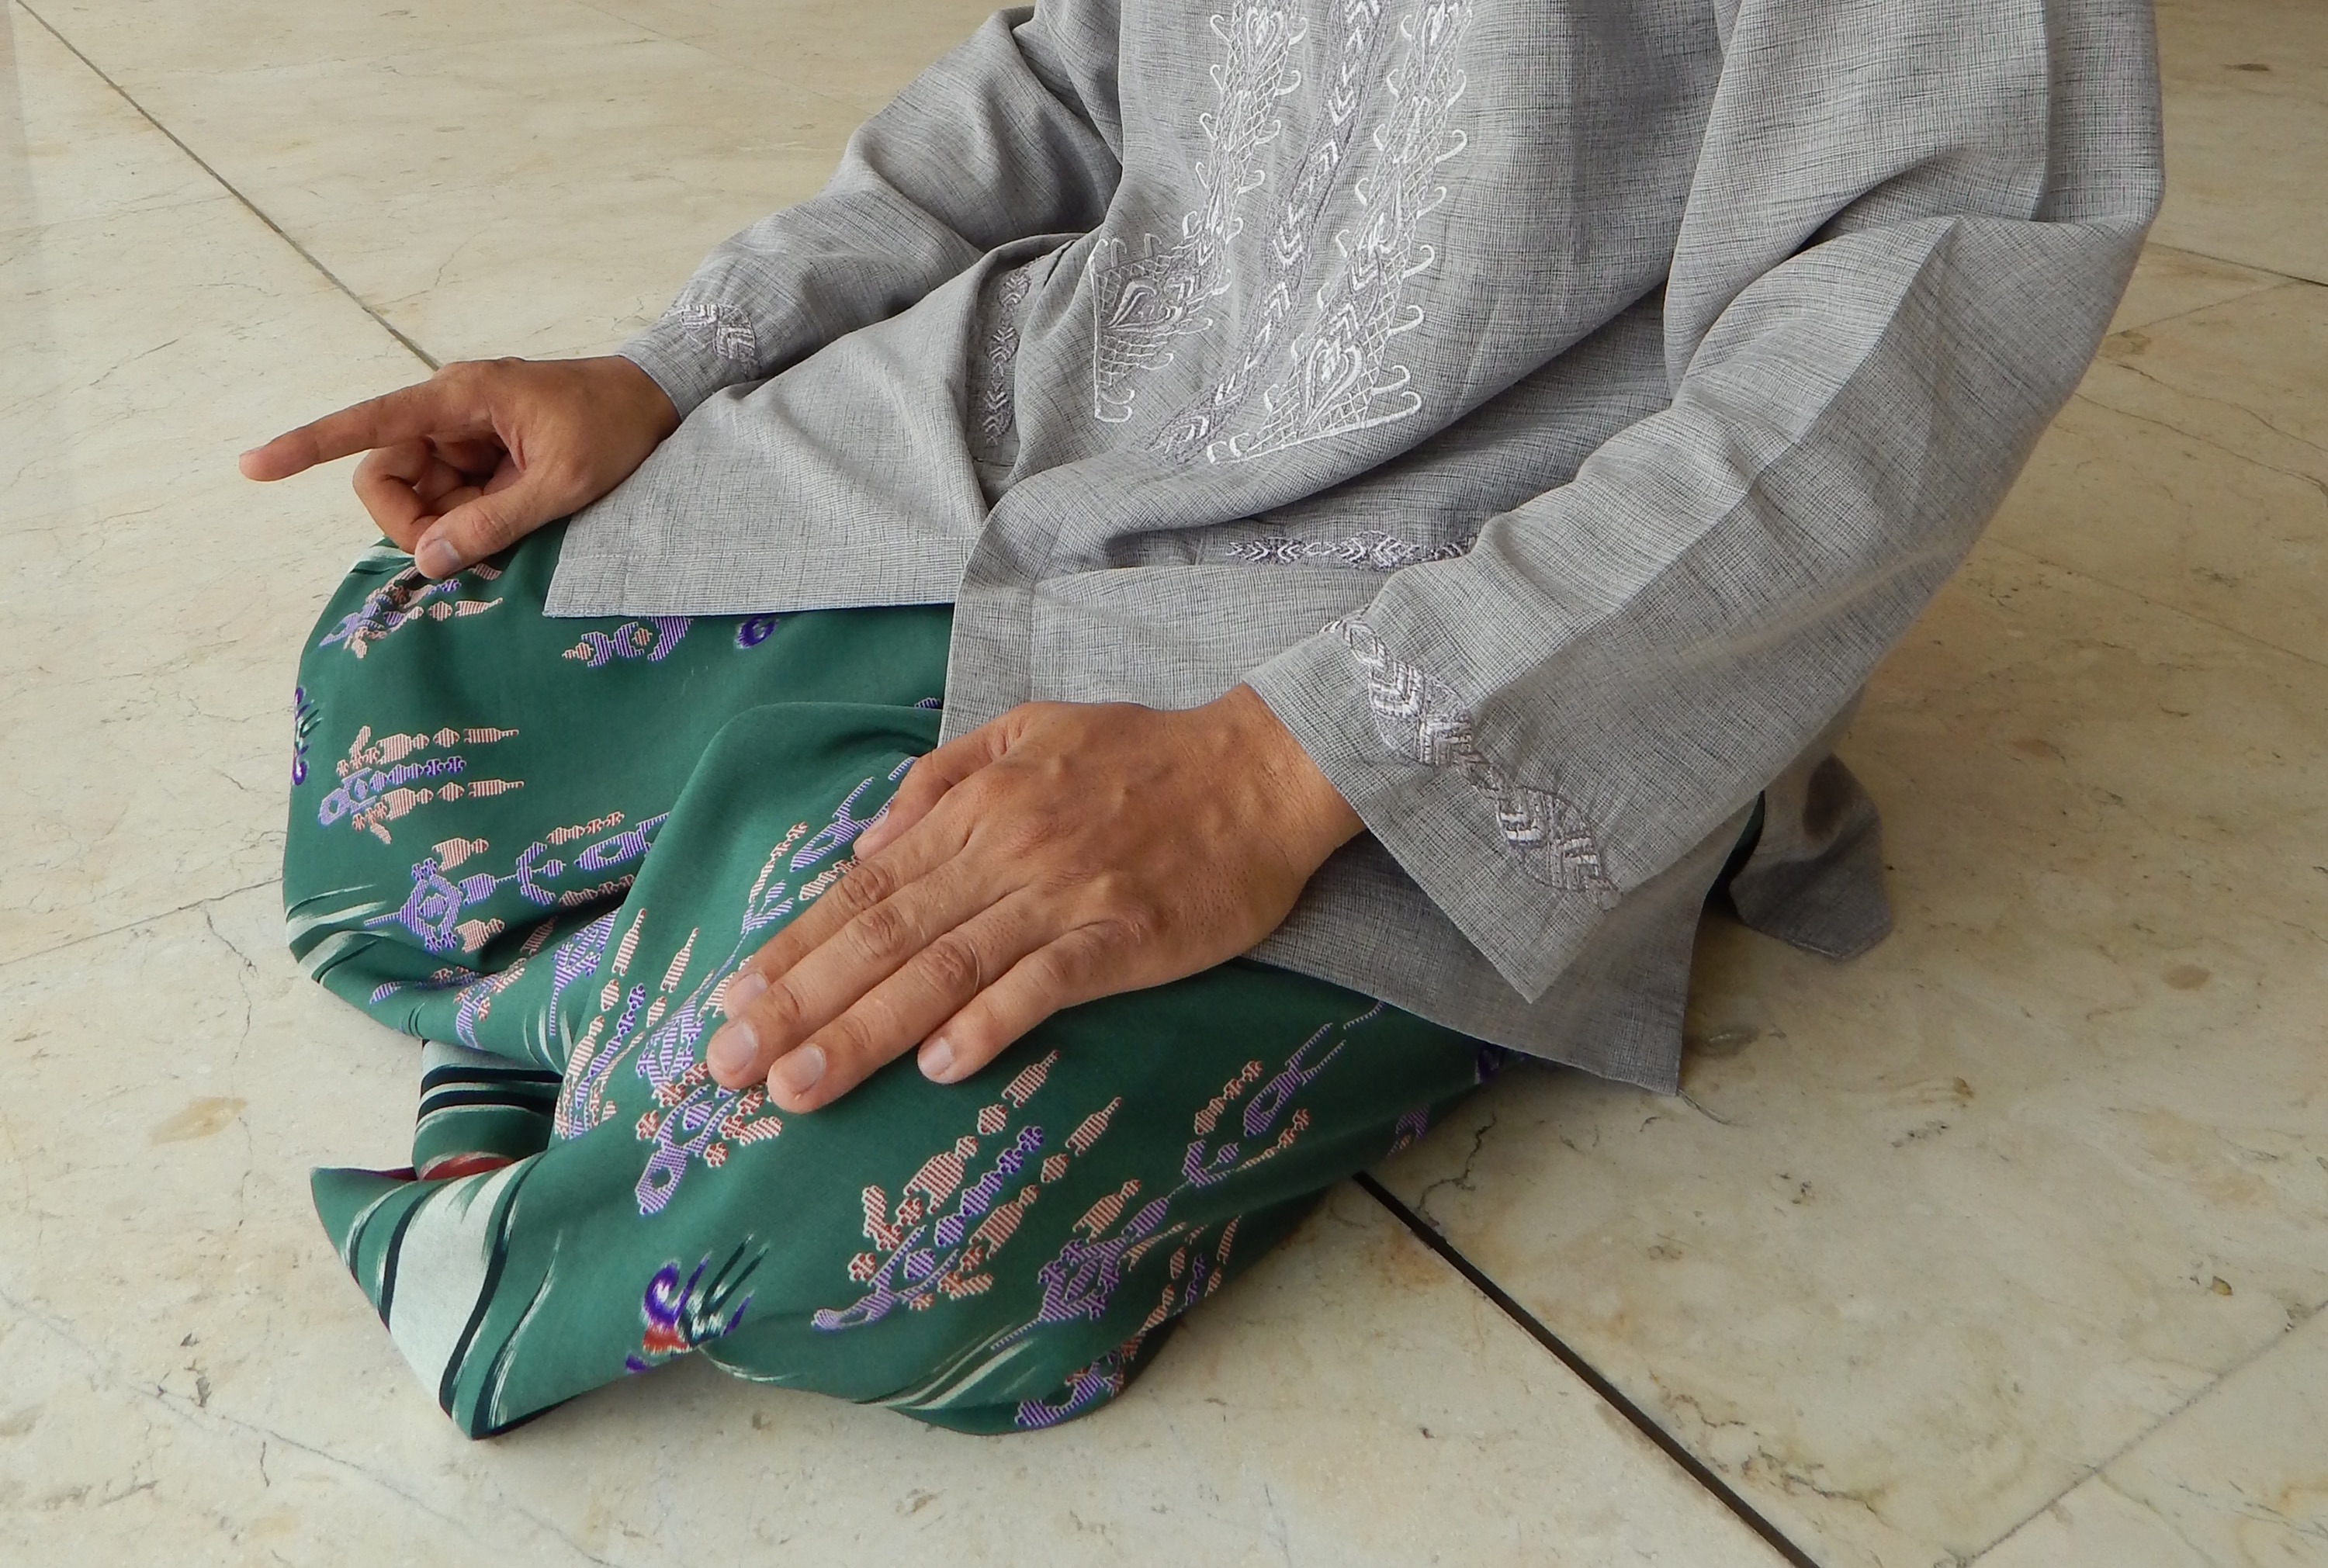
hand, art